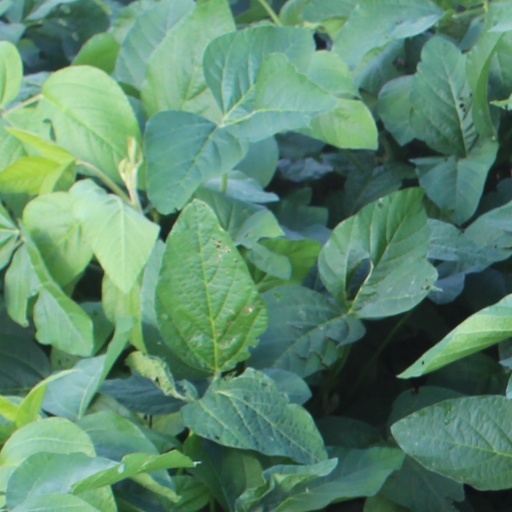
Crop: soybean